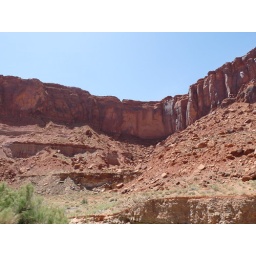
Sandstone canyon wall along Utah State Route 95 in southeast Utah near Glen Canyon National Recreation Area